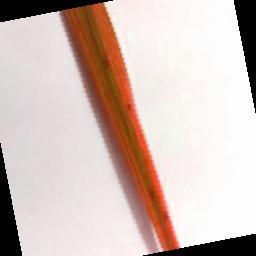
Label: Rice___Brown_Spot